Johnny Chapman

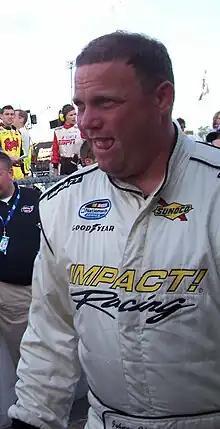
Chapman at the Milwaukee Mile in 2009

Johnny Chapman (born December 14, 1967) is an American former professional stock car racing driver.